Answer in natural language. Which point is closer to the camera taking this photo, point A  or point B? Choose between the following options: A or B
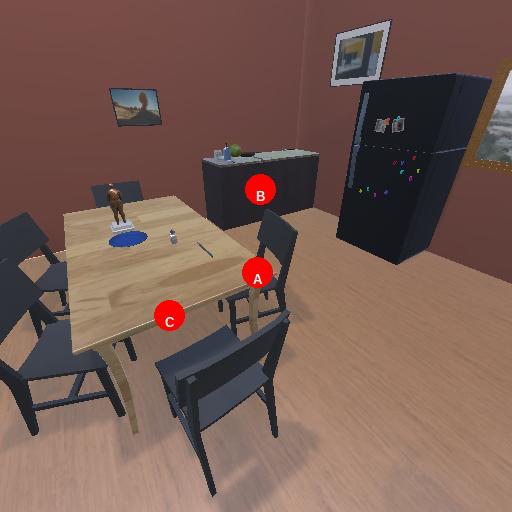
<answer>A</answer>